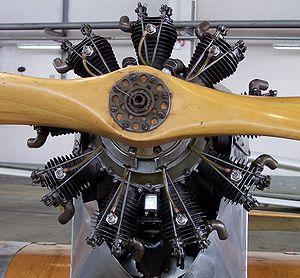
La Société des Moteurs Salmson a été de 1913 à 1962 un des grands constructeurs aéronautiques et automobiles français aux côtés d'Hispano-Suiza, d'Avions Voisin, de Renault ou de Lorraine-Dietrich.